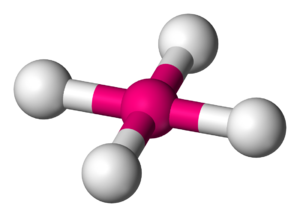
Plankvadratisk geometri
Idealiseret struktur med plankvadratisk koordinationsgeometri.
Et molekyle med plankvadratisk geometri inden for kemi beskriver stereokemisk placering i kemiske forbindelser. Som navnet antyder har molekyler med denne geometri deres atomer positioneret i hvert hjørne af et kvadratisk plan i samme niveau som det centrale atom.